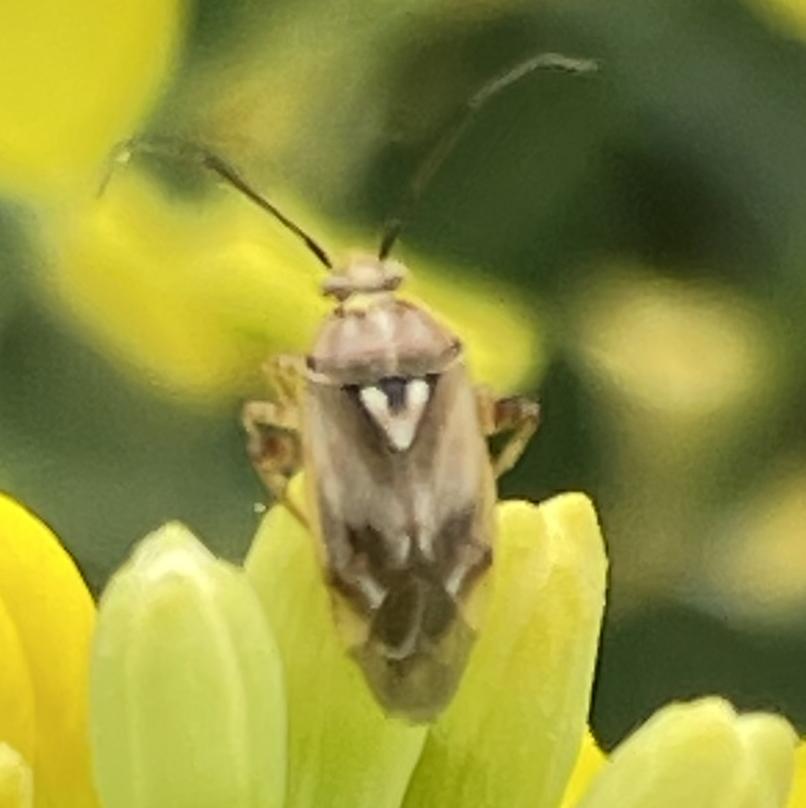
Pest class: lygus_bug